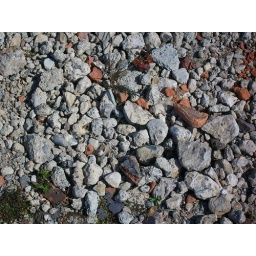
industrial estate pebbles and rocks. thes could have been a house or a wall sometime in the past